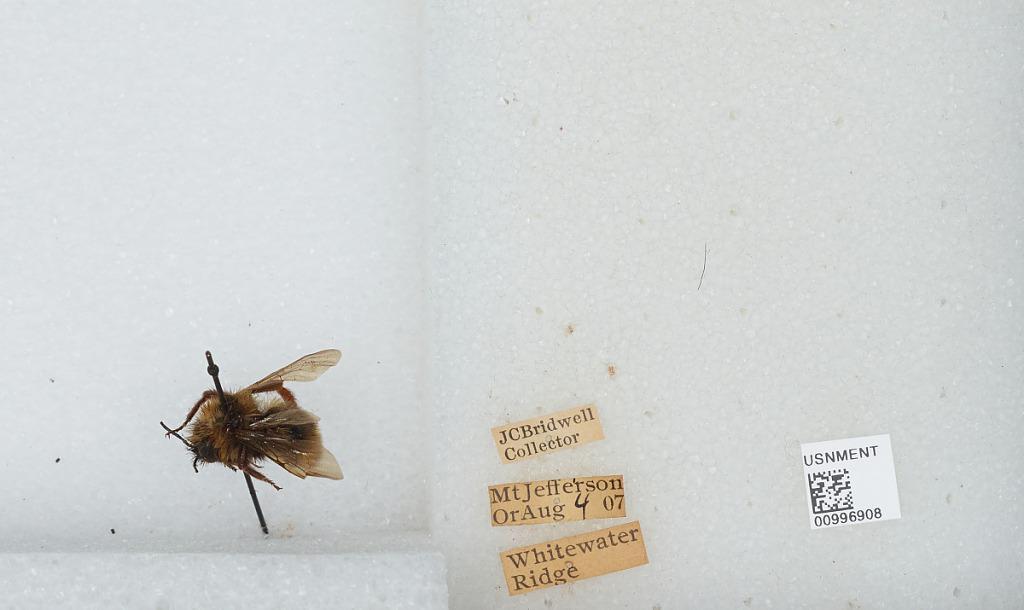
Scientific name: Bombus (Fervidobombus) fervidus fervidus (Fabricius)
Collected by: J. Bridwell
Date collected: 1907-8-4
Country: United States
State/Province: Oregon
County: Linn
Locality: Mount Jefferson, Whitewater Ridge
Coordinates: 44.6742, -121.799